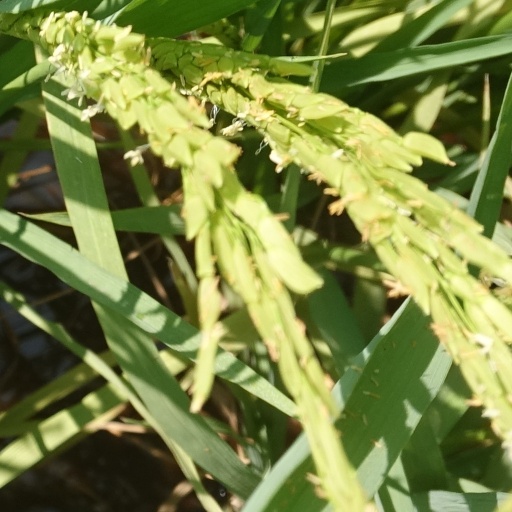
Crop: rice